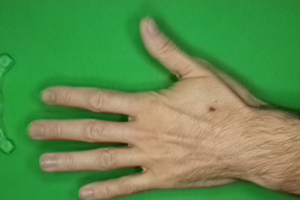
Label: paper